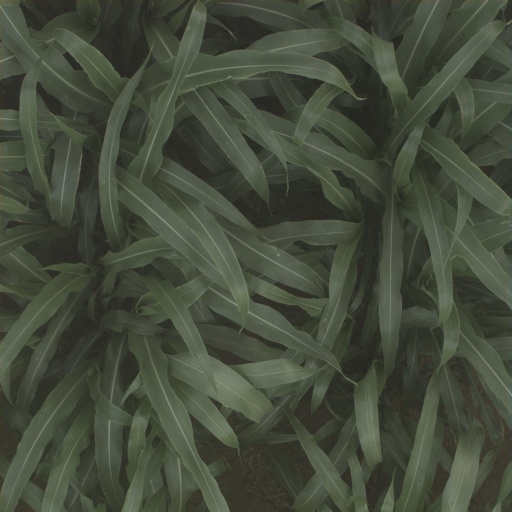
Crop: sorghum